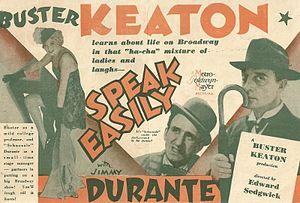
Le Professeur est un film américain réalisé par Edward Sedgwick, sorti en 1932.